Labours of the Months

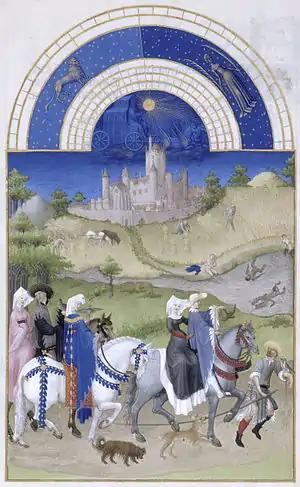
August from the "Très Riches Heures du Duc de Berry", 1412-16, by the Limbourg brothers; the court hunt with falcons and behind harvesting. The Duc's castle at Étampes is at the rear. 22,5 x 13,6 cm

The term Labours of the Months refers to cycles in Medieval and early Renaissance art depicting in twelve scenes the rural activities that commonly took place in the months of the year. They are often linked to the signs of the Zodiac, and are seen as humankind's response to God's ordering of the Universe.